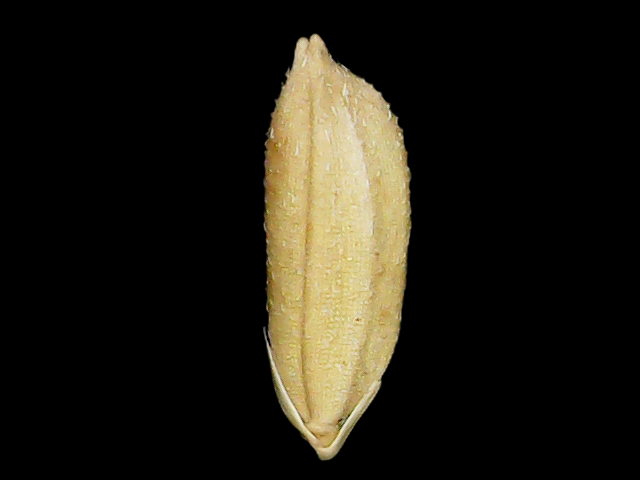
Rice variety: Bd51